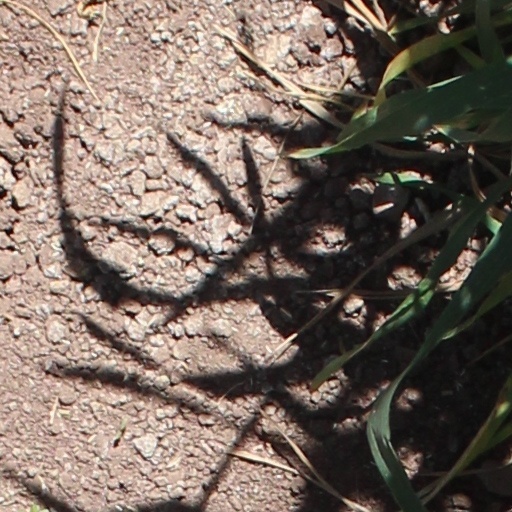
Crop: wheat